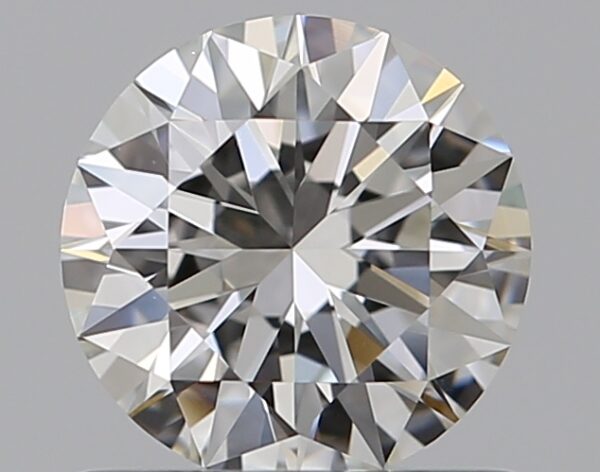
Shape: round
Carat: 0.7
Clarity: VVS1
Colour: G
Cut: EX
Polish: EX
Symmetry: EX
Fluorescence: N
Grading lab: GIA
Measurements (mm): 5.75 x 5.78 x 3.51